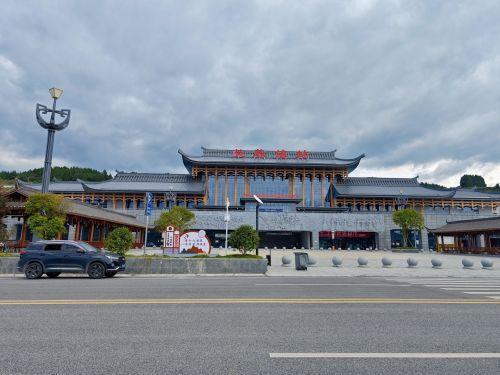
地标名称：芙蓉镇站
所在城市：湘西土家族苗族自治州·永顺县